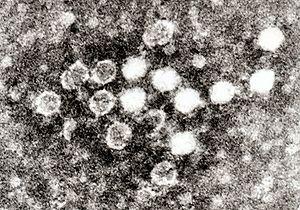
La parvovirose porcine est une maladie infectieuse hautement contagieuse d’origine
La famille des Parvoviridae, virus découverts dans les années 1960, appartient au Groupe II. Cette famille comprend le plus petit virus connu et certains qui comptent parmi les plus résistants dans l'environnement. Ils affectent des vertébrés, mais aussi des insectes.